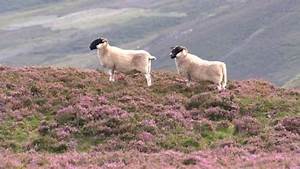
Label: sheep